West Woodhay

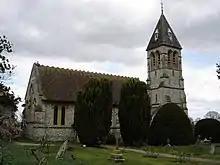
St Laurence's Church

Located west of the village is West Woodhay House, which is a Grade I listed building, that was erected in 1635. Notable residents of the house have included poet and politician Benjamin Rudyerd, soprano Susannah Cibber and the notorious prankster Horace de Vere Cole.